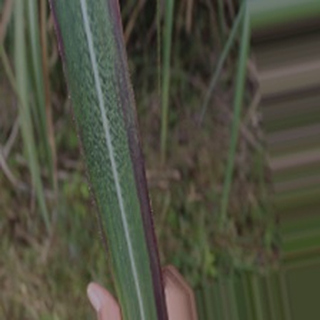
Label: sugarcane_bacterial_blight